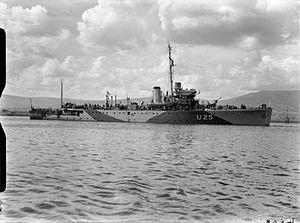
Le HMS Scarborough est un sloop-of-war de la classe Hastings de la Royal Navy.
Un Groupe d'escorte se composait de plusieurs petits navires de guerre organisés et formés pour fonctionner ensemble, assurant la protection des convois commerciaux. Les groupes d'escorte étaient une innovation tactique de la Seconde Guerre mondiale dans la lutte anti-sous-marine menée entre autres par la Royal Navy pour lutter contre la tactique d'attaque en meutes, dite « Rudeltaktik », des U-Boots de la Kriegsmarine.